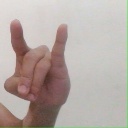
अक्षर: च